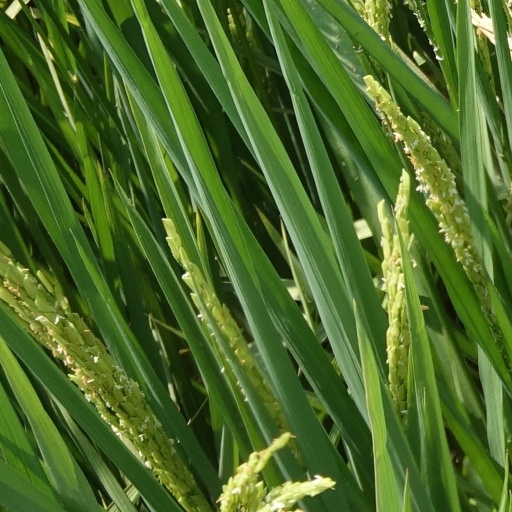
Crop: rice